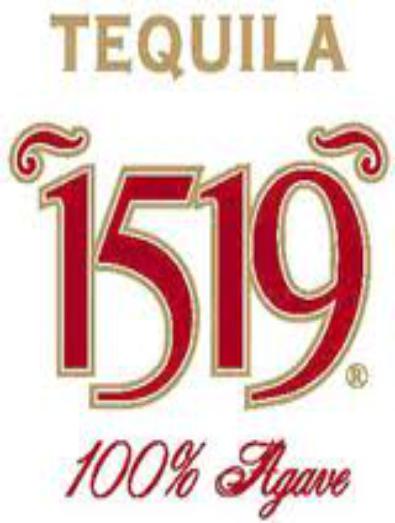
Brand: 1519 Tequila
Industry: Food